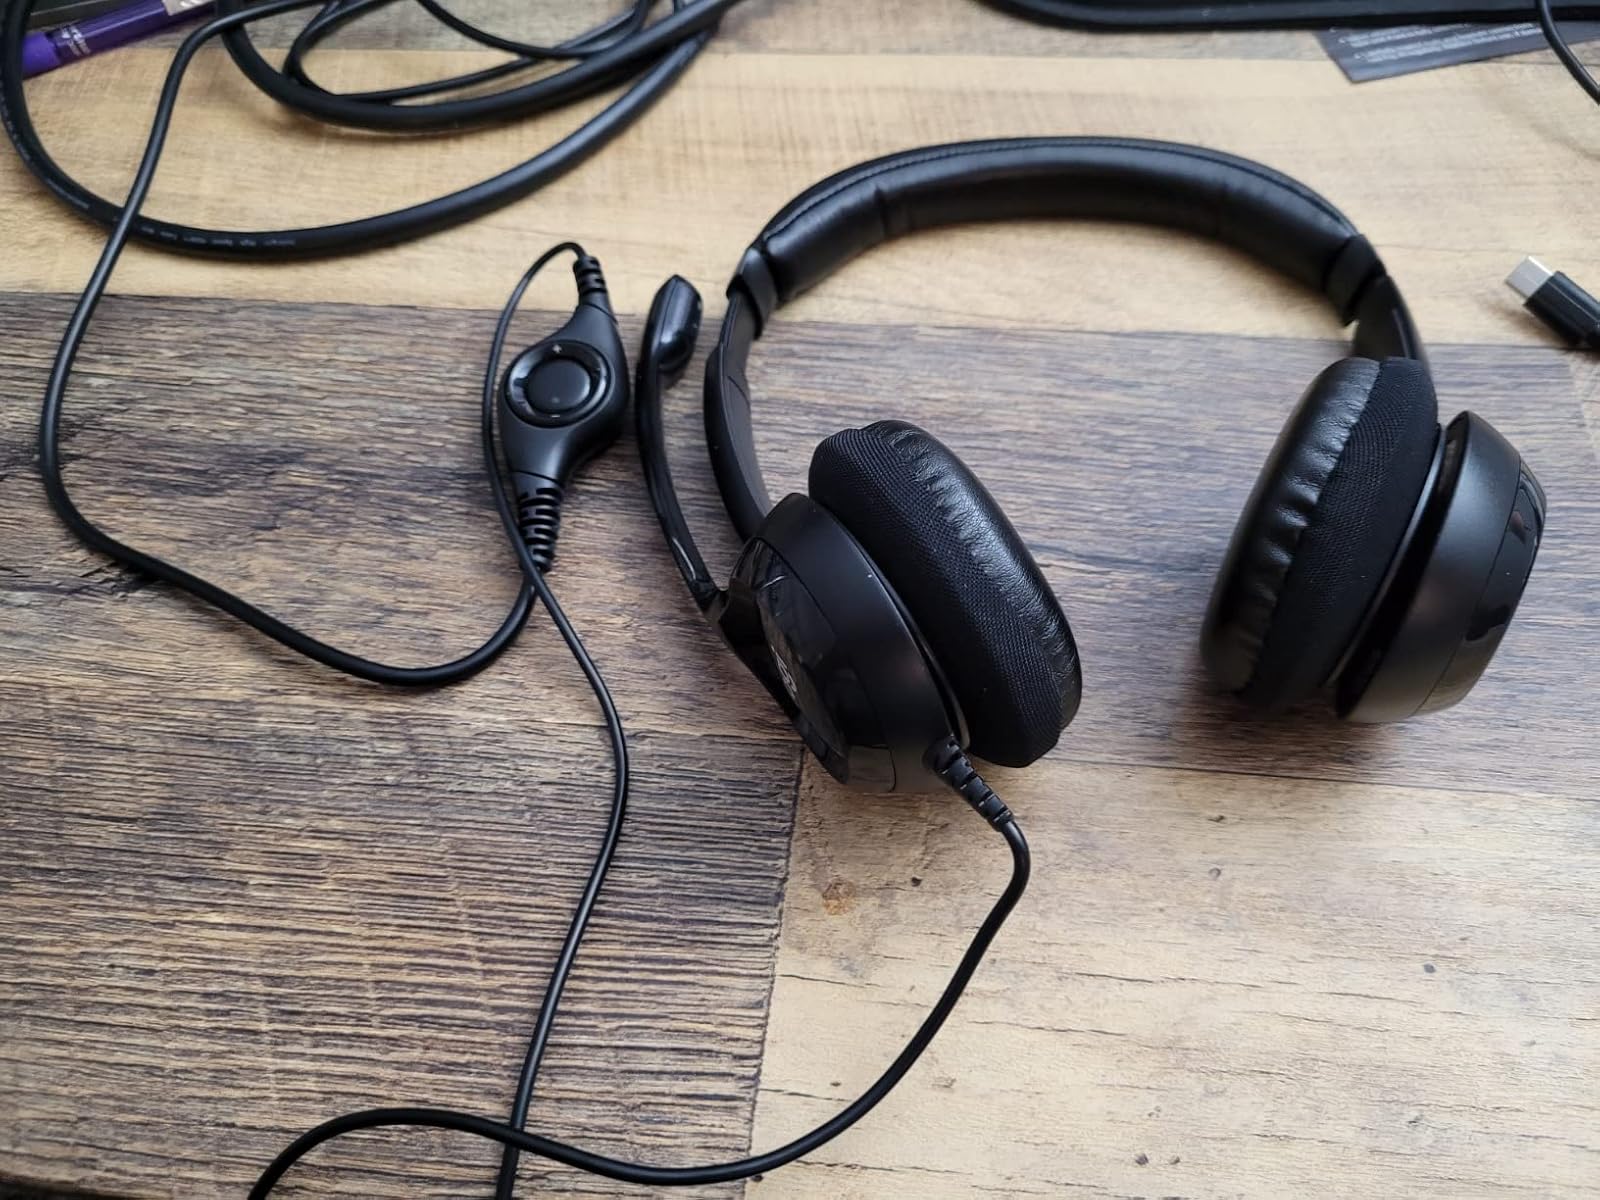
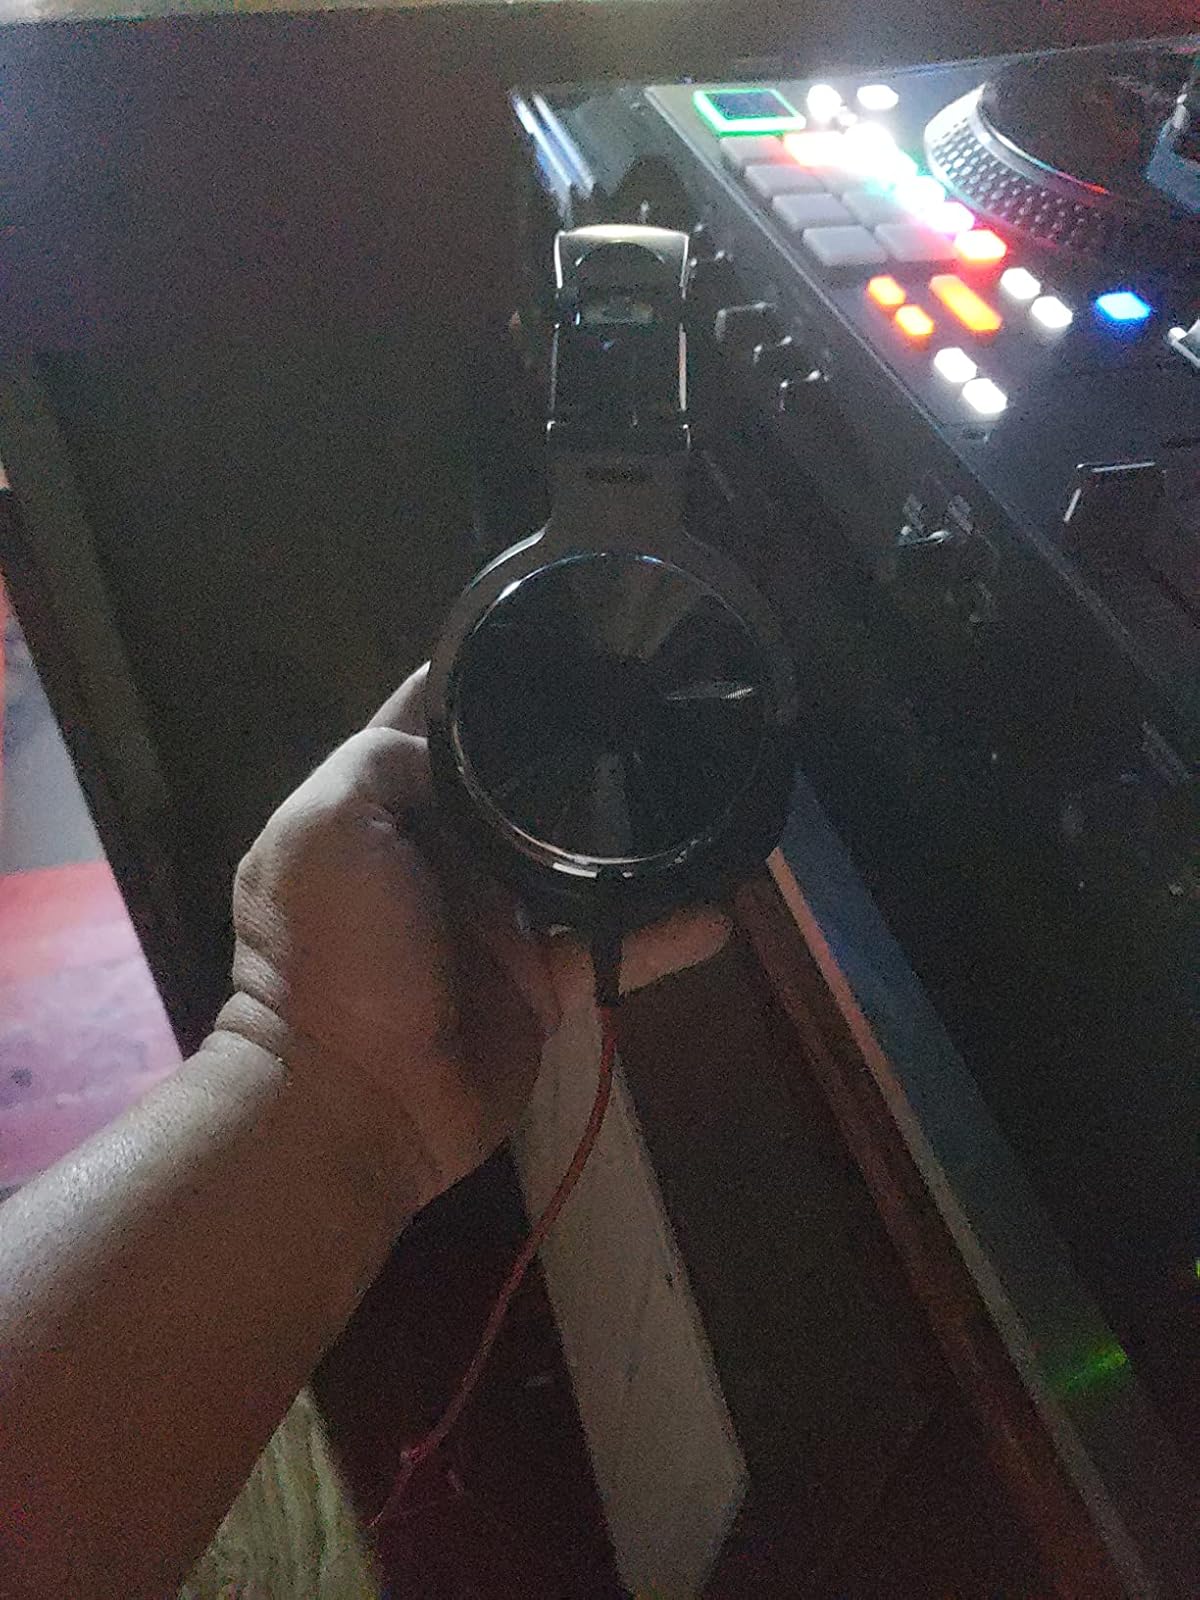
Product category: headphones
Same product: no